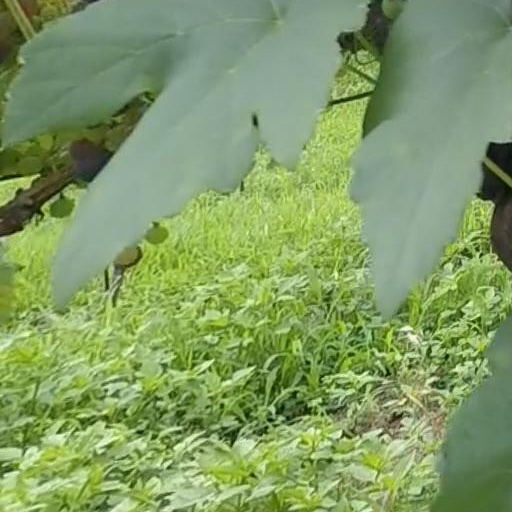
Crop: grape